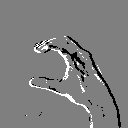
ASL letter: c